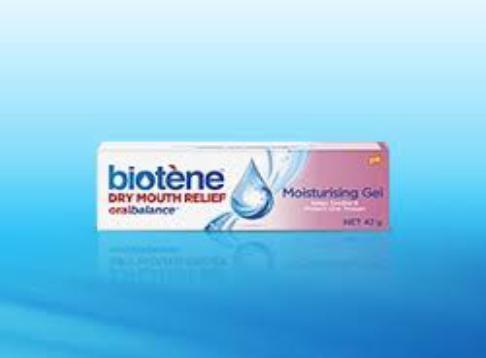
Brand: biotene
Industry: Medical